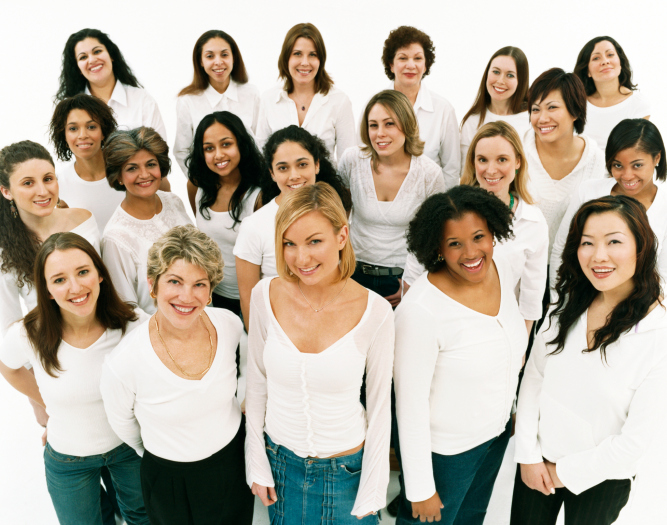
Gender: women